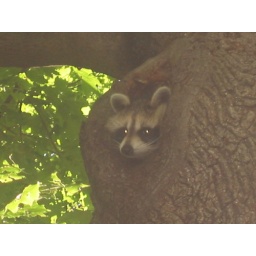
Mama raccoon in the tree next door